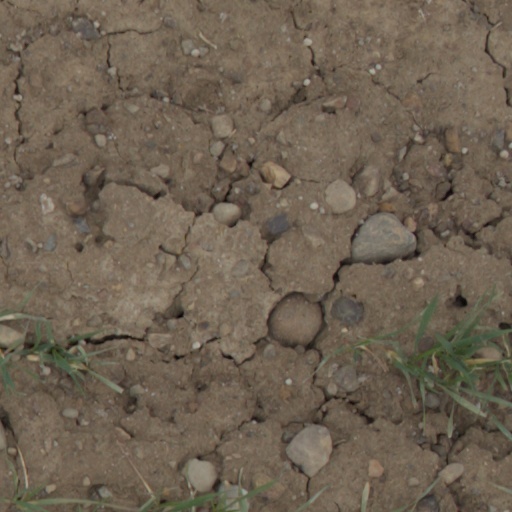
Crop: wheat